Kilju

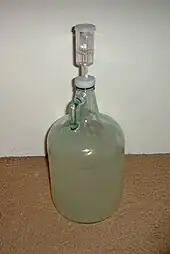
Kilju in its fifth day of fermentation. An air lock has been added to keep unnecessary and harmful bacteria away from the fermenting beverage.

The process is similar to that of homebrewing wine. If done slowly, it requires rigorous hygiene and filtering of the product. If brewed fast, specialized dried yeasts are available in amounts to drive the fermentation process through before bacterial infiltration can take place, in about three days. In Finnish, the latter are called "pikahiiva" (lit. quick-yeast), and they are sold in about a hundred gramme packs dry, as opposed to the live standard pack of brewer's yeast of 50 g wet.